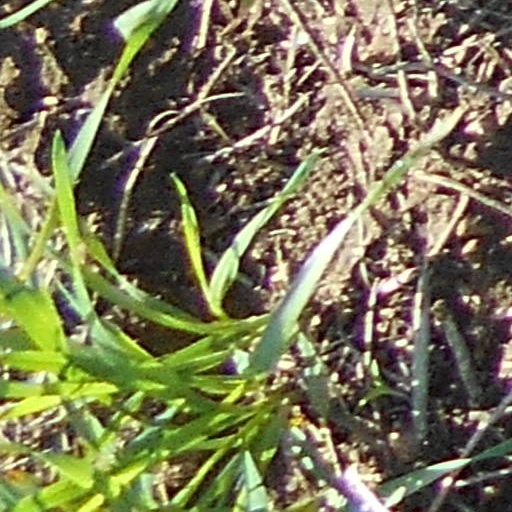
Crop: wheat